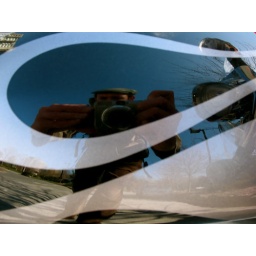
Reflected in a shiny Honda Shadow motorcycle parked on the UBC campus. April 2009.